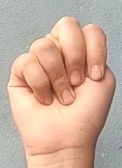
ASL sign: N